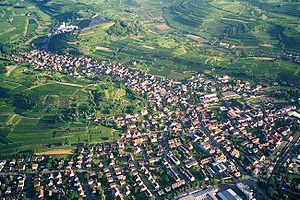
Bötzingen est une commune de Bade-Wurtemberg, située dans l'arrondissement de Brisgau-Haute-Forêt-Noire, dans le district de Fribourg-en-Brisgau.